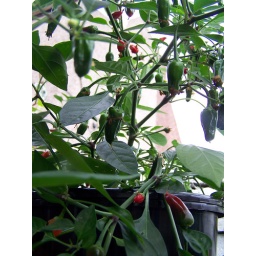
Chillies,growing in a plant pot at the back of our house,almost ready to pick.